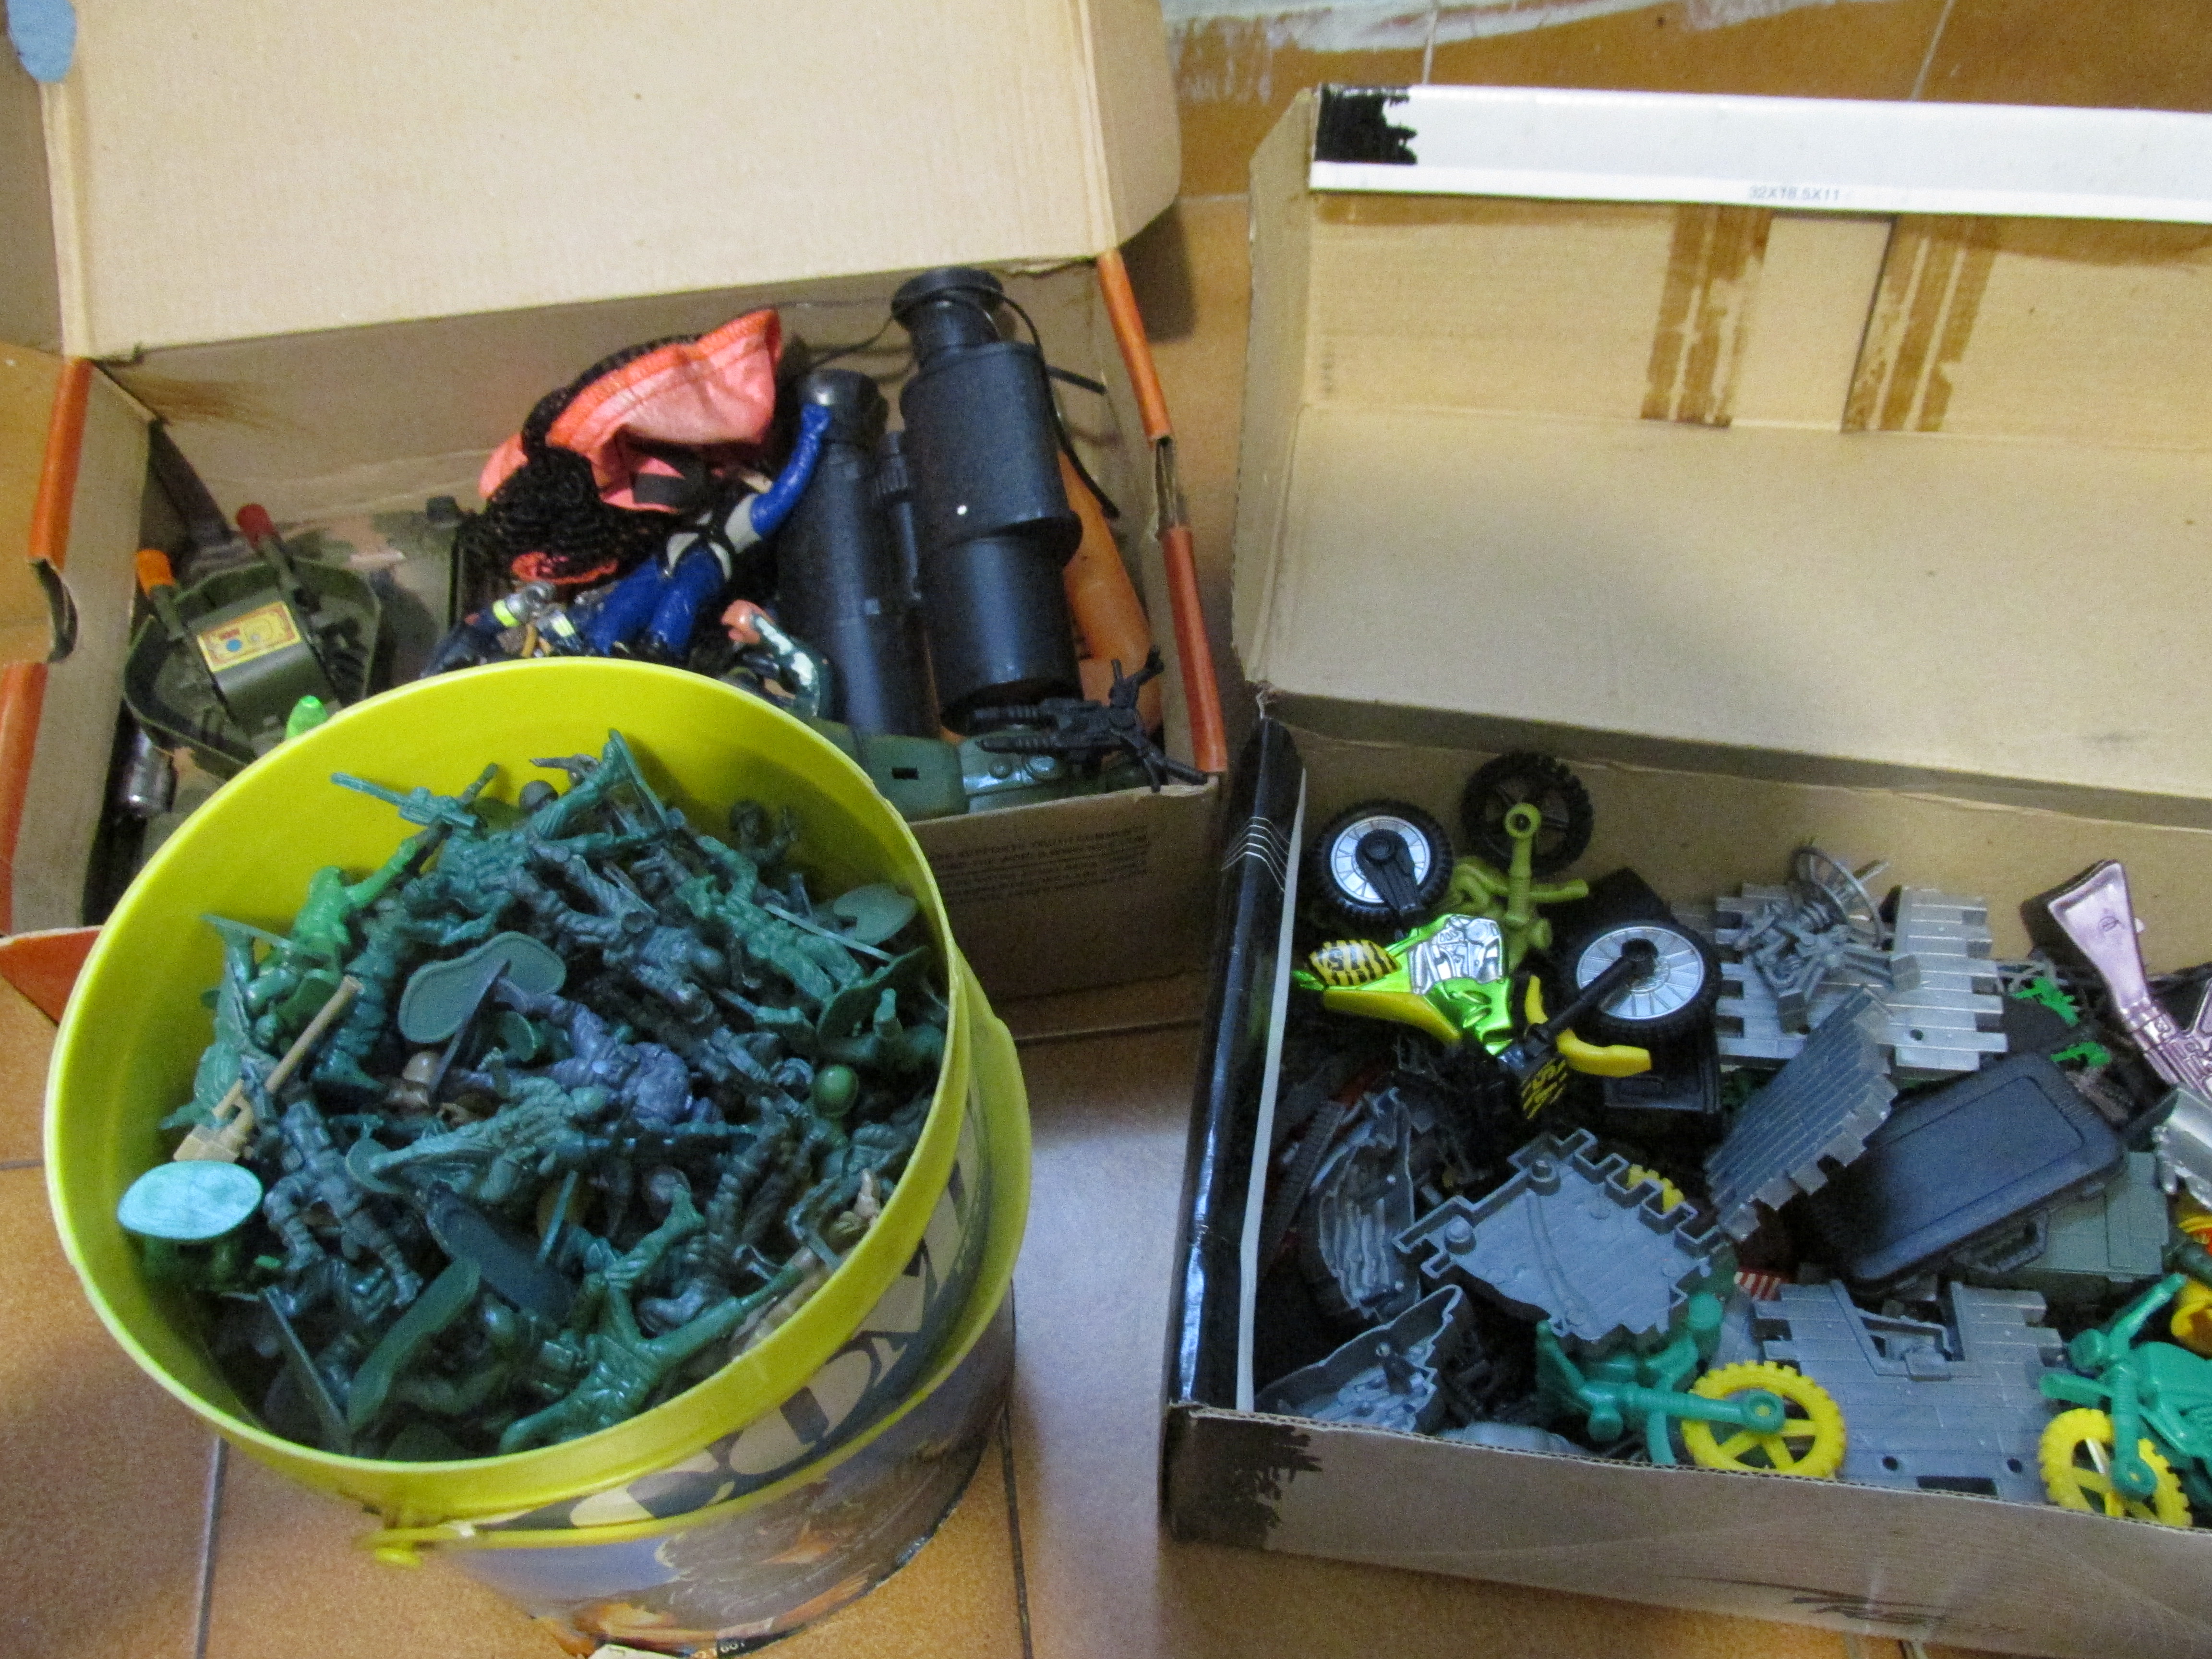
toys, army, weapon, plastic, soldier